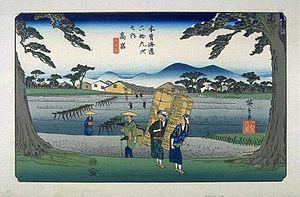
Les Soixante-neuf Stations du Kiso Kaidō sont une série d'estampes japonaises ukiyo-e créées par Utagawa Hiroshige et Keisai Eisen entre 1834-1835 et 1842. Cette série représente l'ensemble des étapes de la grande route de Kiso Kaidō, allant d'Edo, où réside alors le shogun, à Kyōto, où réside l'empereur.
Takamiya-juku était la soixante-quatrième des soixante-neuf stations du Nakasendō. Elle est située dans la ville moderne de Hikone, préfecture de Shiga au Japon sur la rive droite de la rivière Inukami. Elle s'étend du centre de la ville vers l'extérieur à l'est. Elle devint stations-relais peu après sa fondation originale durant l'époque Sengoku.